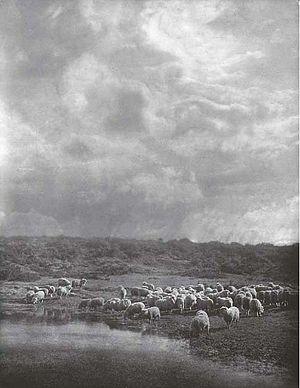
Henry Peach Robinson, né le 9 juillet 1830 à Ludlow, et mort le 21 février 1901 à Royal Tunbridge Wells, est un peintre, photographe pictorialiste anglais, auteur de plusieurs ouvrages théoriques consacrés à la photographie; il est également le créateur du groupe « Linked Ring », qui défendait la photographie comme art.